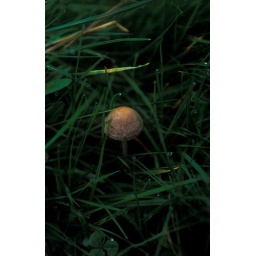
Small brown panaeolus mushroom hidden in the dewy grass